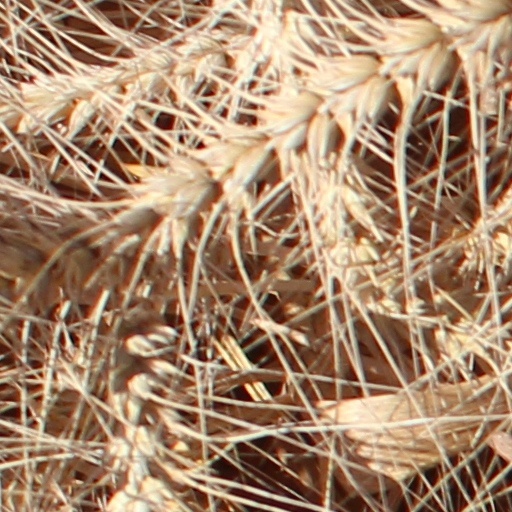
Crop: wheat